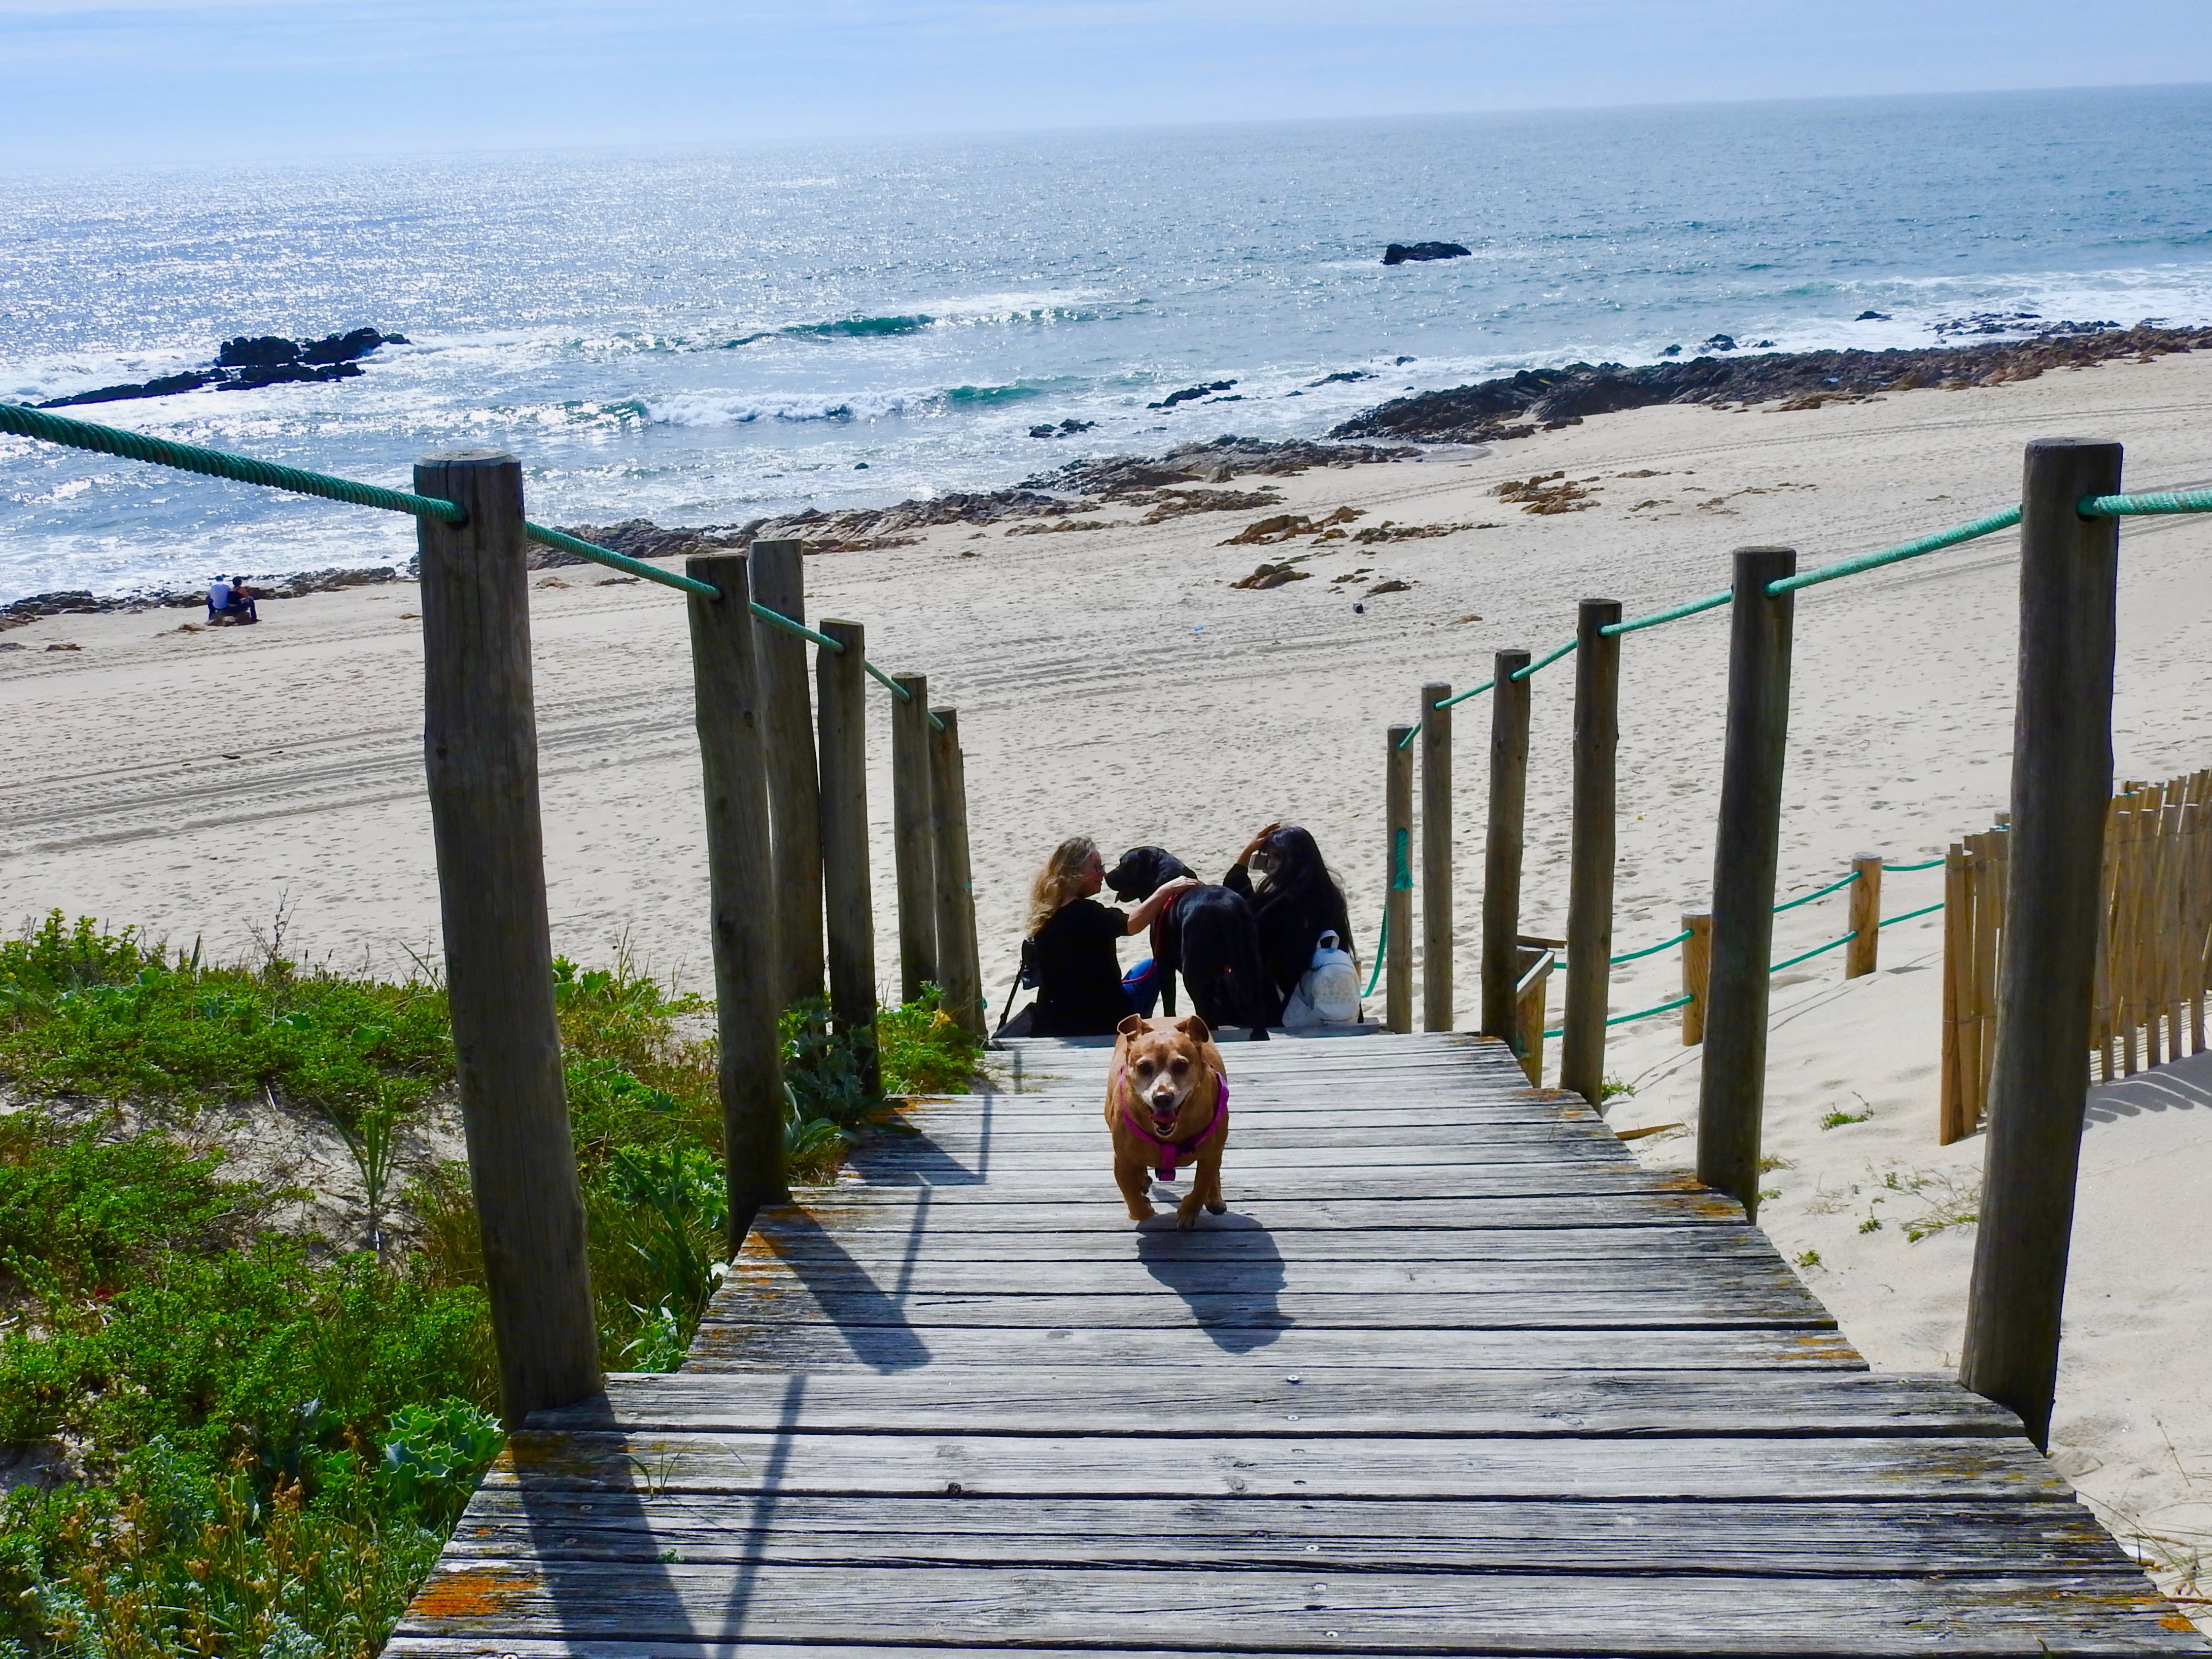
atlantico, mar, boardwalk, sea, beach, water, ocean, walkway, coast, shore, vacation, sky, pier, sand, tree, summer, wood, tourism, dock, wave, coastal and oceanic landforms, bay, horizon, breakwater, nonbuilding structure